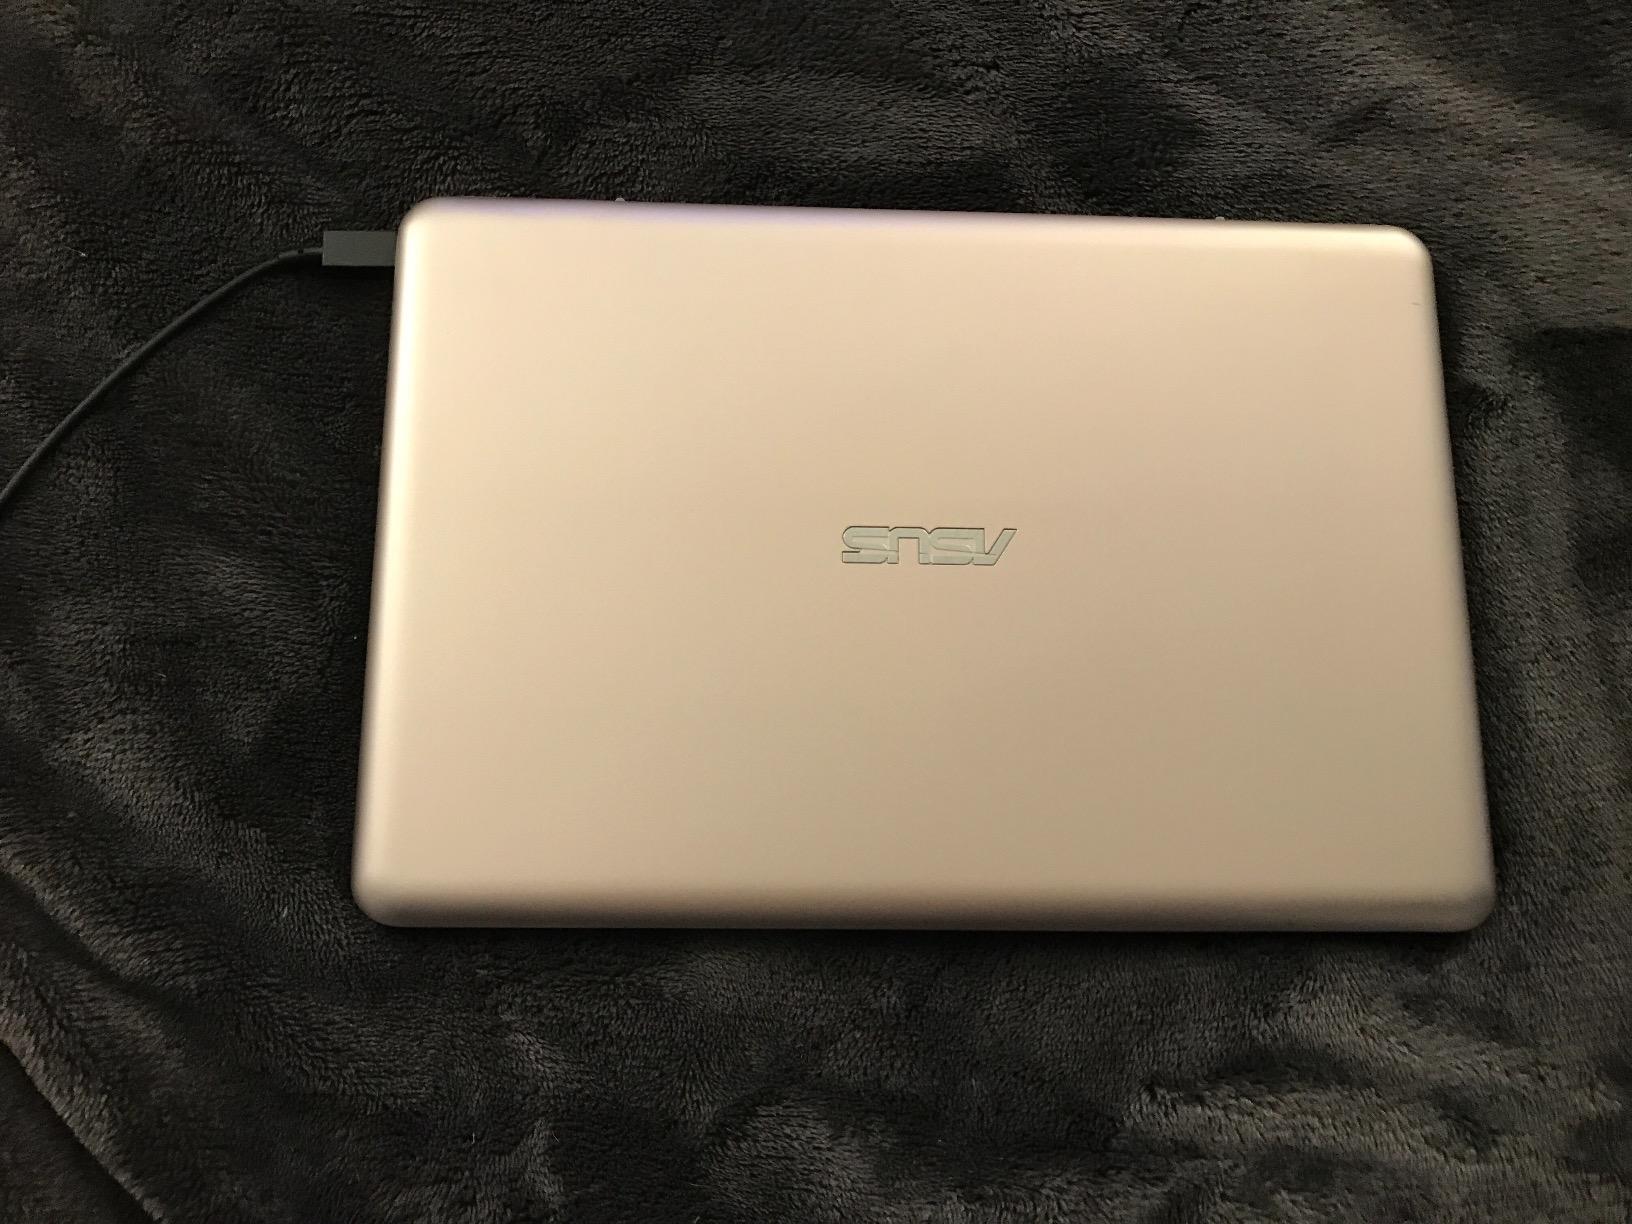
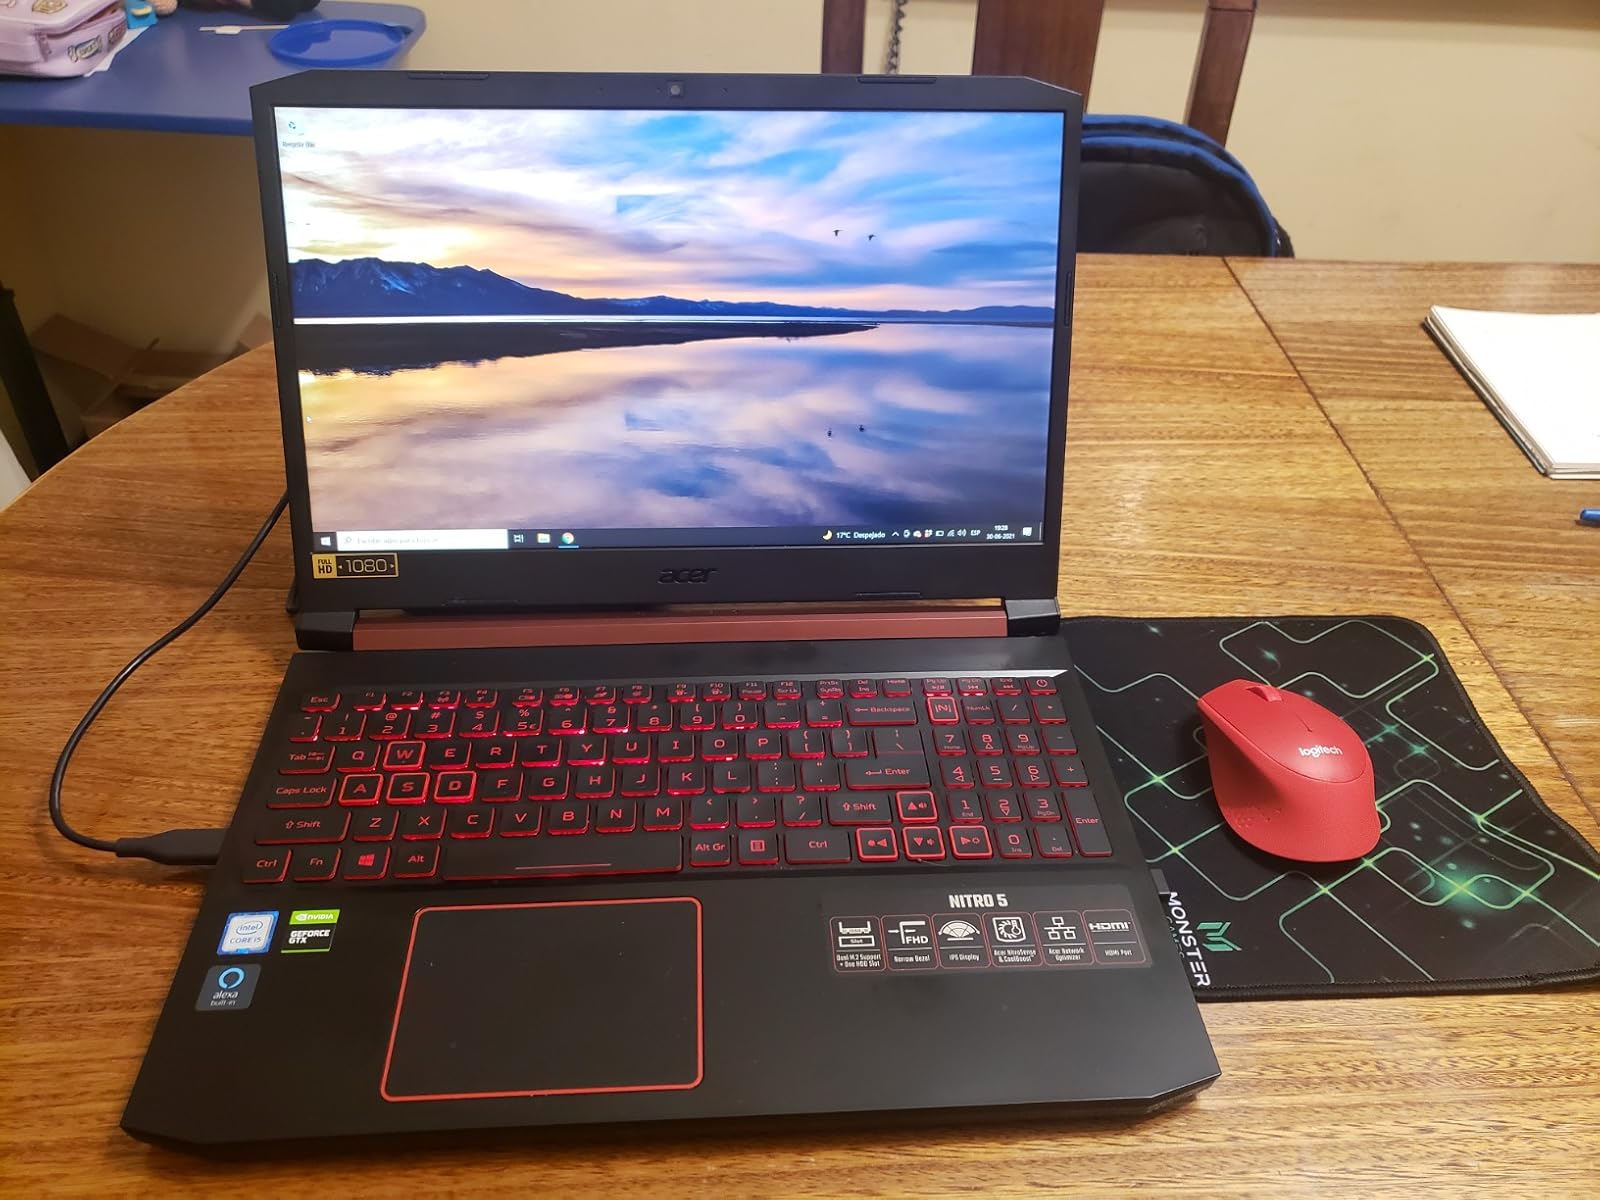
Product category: laptop
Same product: no